Prussian three-class franchise

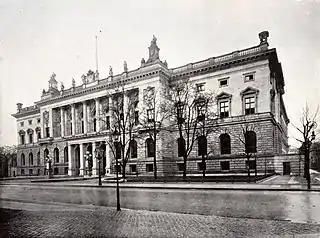
Prussian House of Representatives in 1900.

Members of the Prussian House of Representatives were elected according to the three-class electoral law, as were the city councils of Prussian cities and towns in accordance with the Prussian Municipal Code. After decades of controversy and failed attempts at reform, which for many caused the Prussian three-class franchise to become a hated symbol of Prussia's democratic shortfalls, it was finally abolished early in the German Revolution of 1918–1919 that broke out following Germany's defeat in World War I.